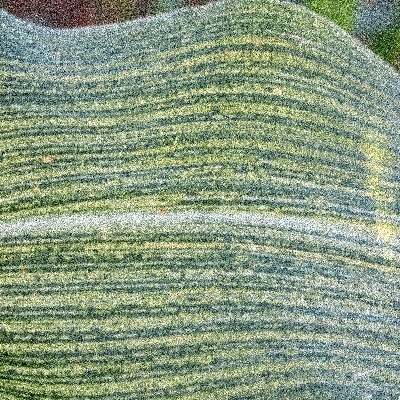
Label: Corn_(Maize)___Maize_Streak_Virus